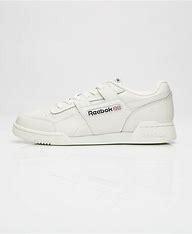
Brand: Reebok
Model: Workout Plus Mu